Pedro II of Brazil

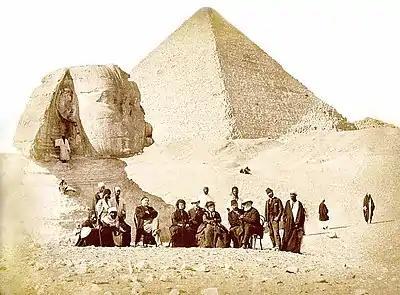
French archaeologist Auguste Mariette (seated, far left) and Pedro II (seated, far right) during the Emperor's visit to the Giza Necropolis at the end of 1871

In the 1870s, progress was made in both social and political spheres as segments of society benefited from the reforms and shared in the increasing prosperity. Brazil's international reputation for political stability and investment potential greatly improved. The Empire was seen as a modern and progressive nation unequaled, with the exception of the United States, in the Americas. The economy began growing rapidly and immigration flourished. Railroad, shipping and other modernization projects were adopted. With "slavery destined for extinction and other reforms projected, the prospects for 'moral and material advances' seemed vast."